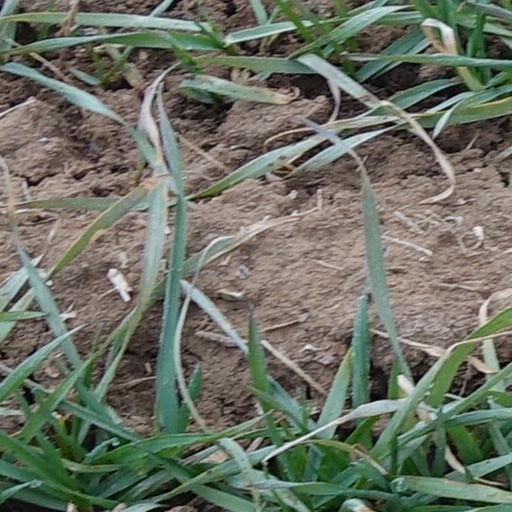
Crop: wheat